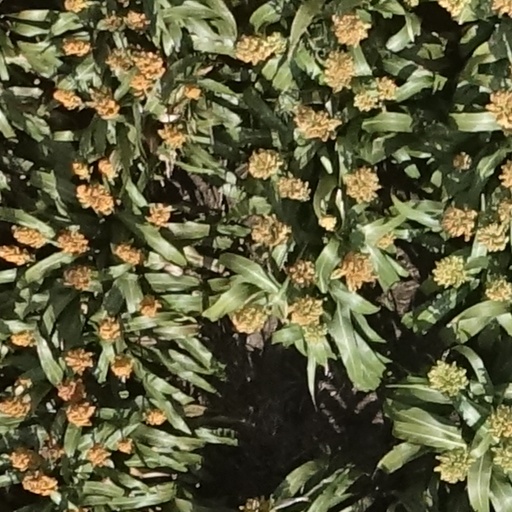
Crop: sorghum